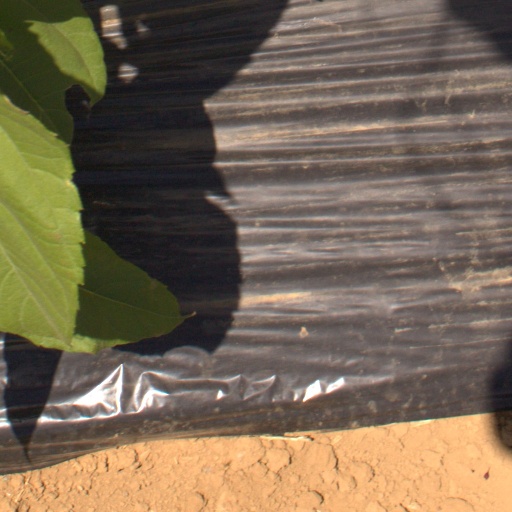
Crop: Jerusalem artichoke